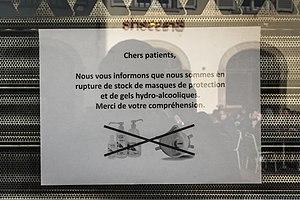
Affichette annonçant la rupture de stock de masques et de gel hydro-alcoolique dans une pharmacie suite à l'épidémie Covid-19 à Strasbourg 1er mars 2020